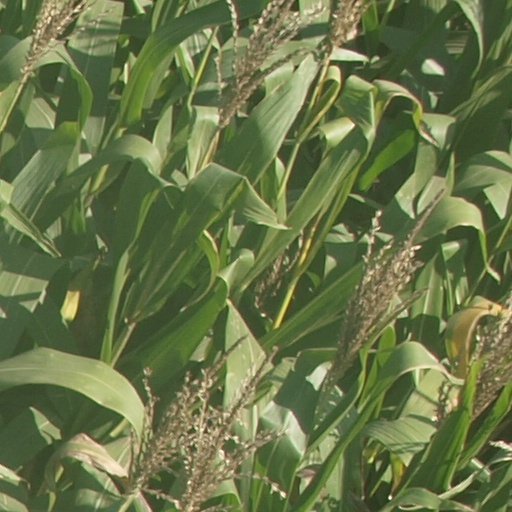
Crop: maize; corn